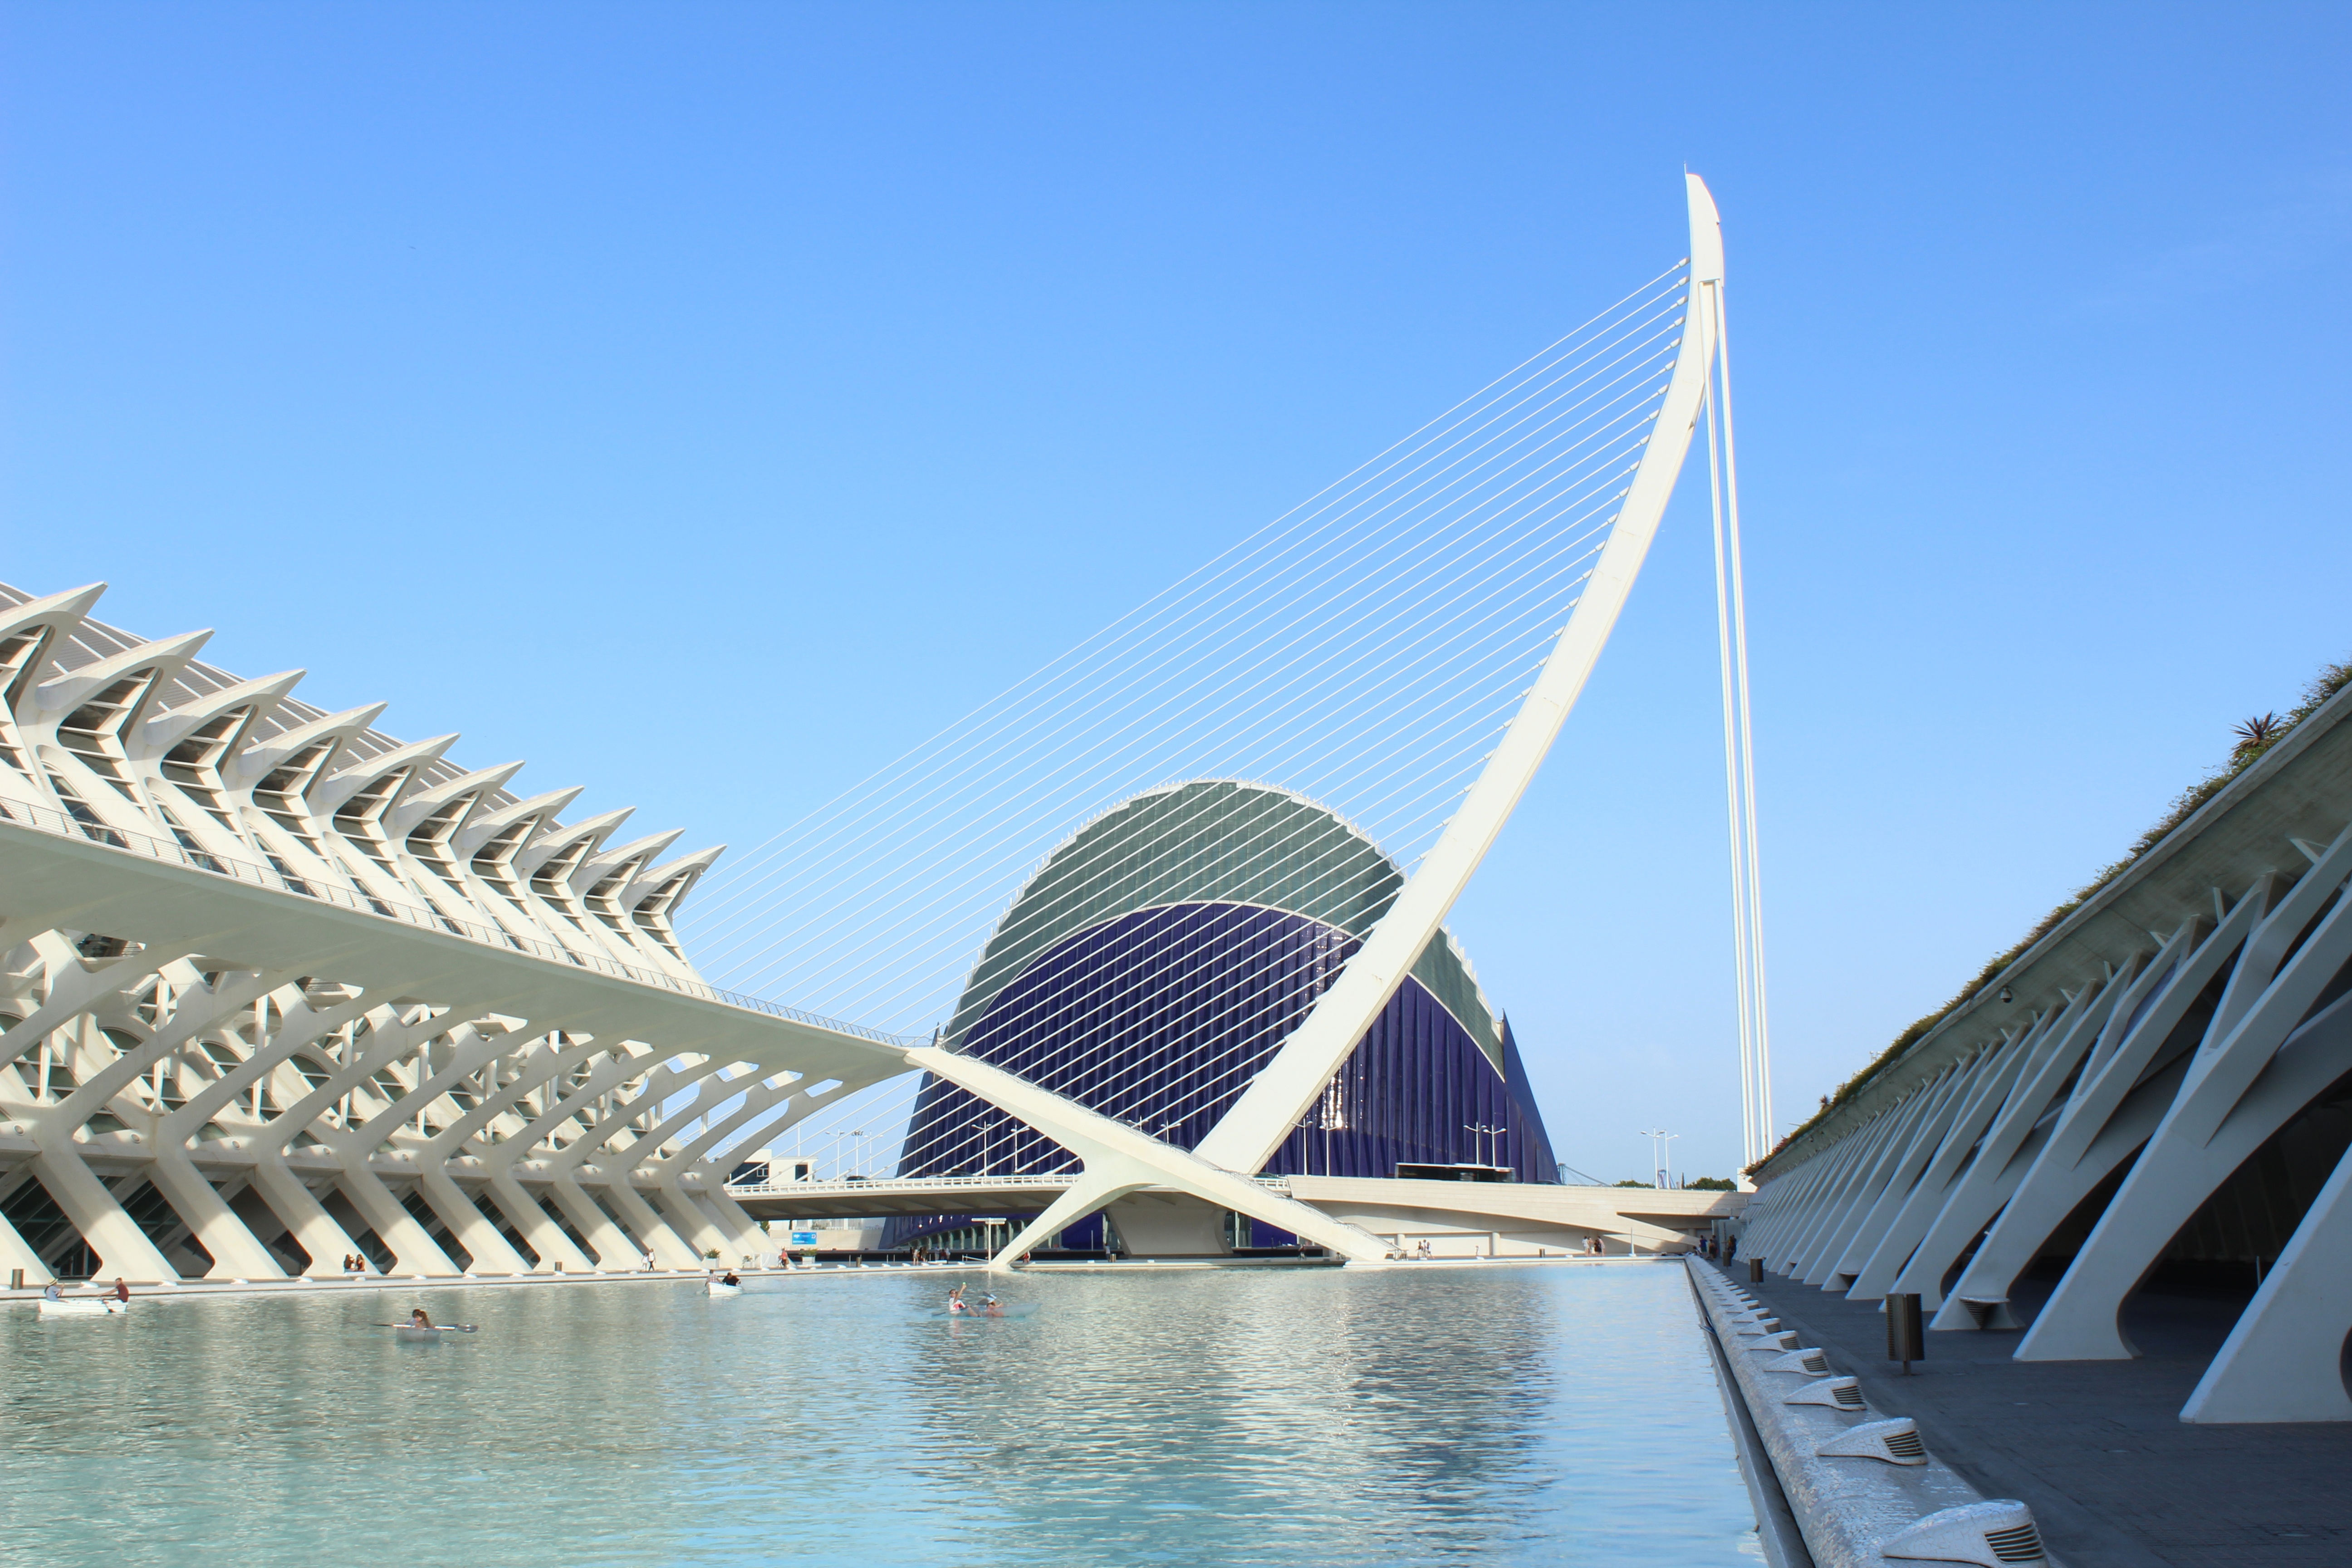
water, architecture, structure, bridge, skyscraper, landmark, modern, stadium, sculpture, spain, buildings, valencia, calatrava, urban landscape, hemisf ric, cable stayed bridge, arch bridge, oceanografic, city of the arts, nonbuilding structure, sport venue